Marcus Daly

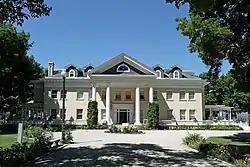
Margaret Daly's house, Riverside, near Hamilton

Daly's legacy was a mixed one for Anaconda. From 1885 to 1980, the smelter was one of the town's largest employers and provided well-paid jobs for generations. When the smelter closed in 1980, during a labor strike, 25% of the town's workforce was put out of work and the town has not recovered. The smelter itself was torn down as part of environmental cleanup efforts in the 1990s, although the smokestack is still in place, visible for many miles across the valley, above the town.